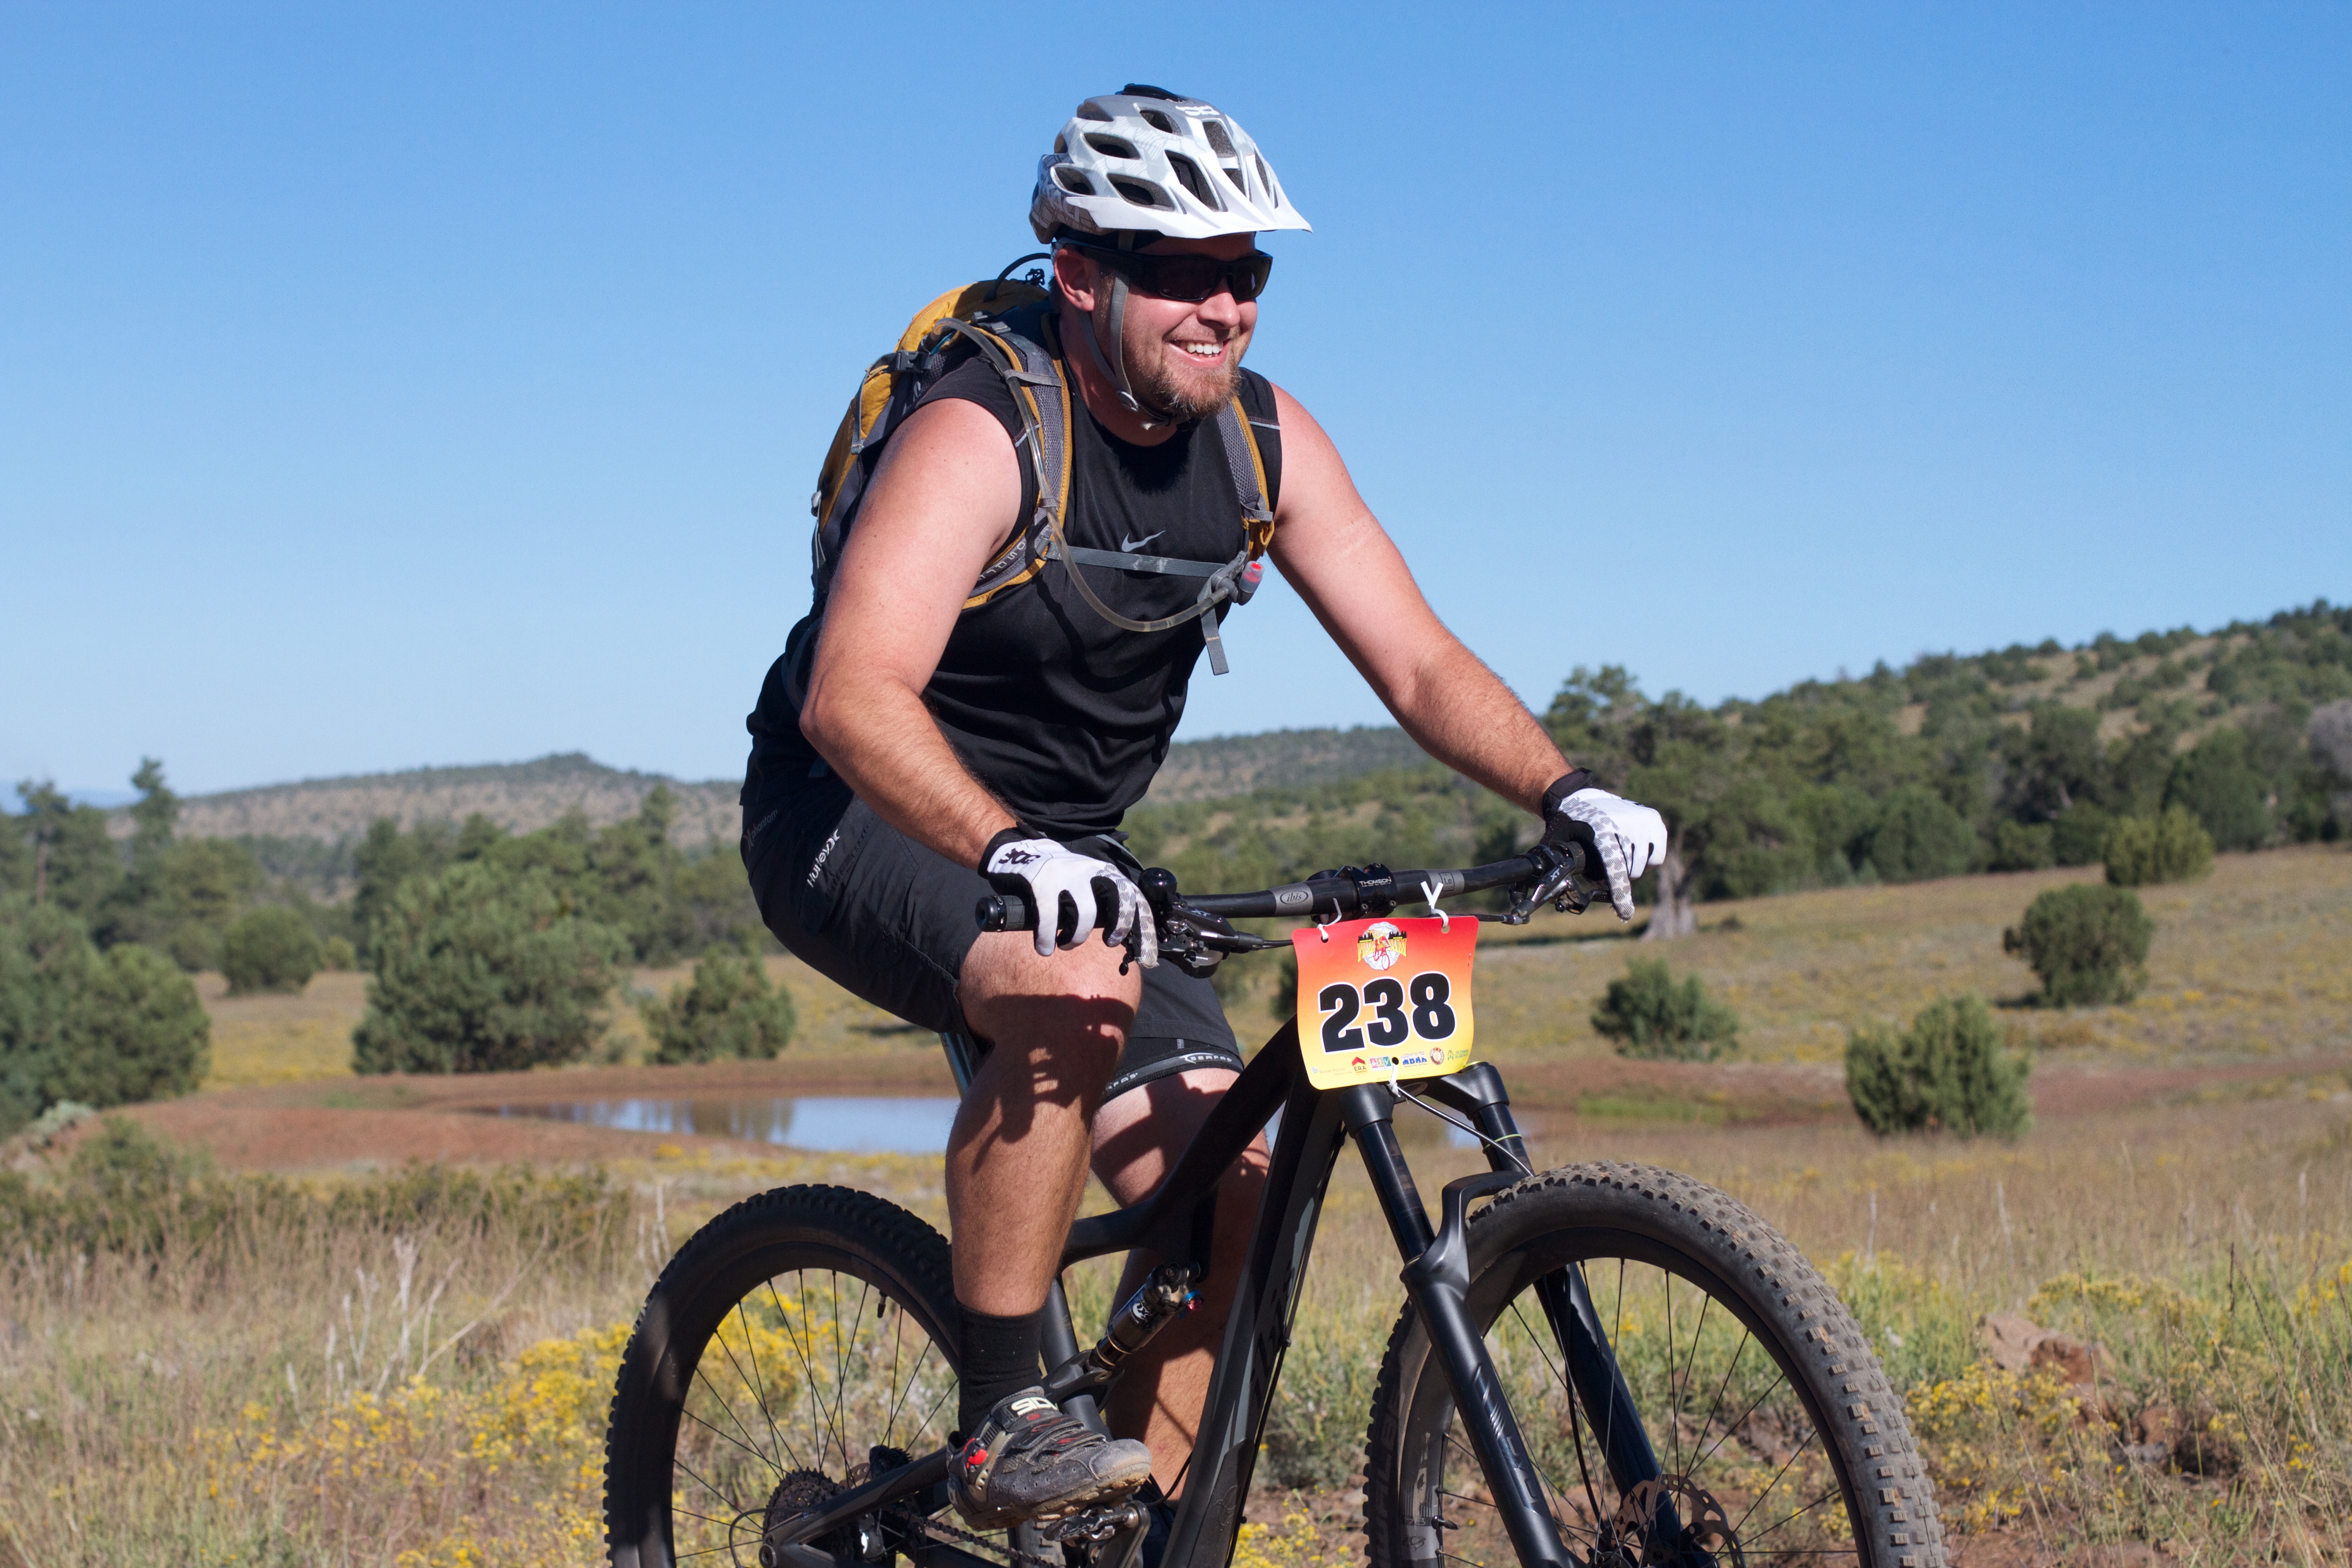
bicycle, vehicle, extreme sport, sports equipment, mountain bike, cycling, race, sports, fotr, mountain biking, road cycling, cycle sport, cyclo cross bicycle, cyclo cross, bicycle racing, road bicycle, endurance sports, racing bicycle, road bicycle racing, duathlon, mountain bike racing, cross country cycling